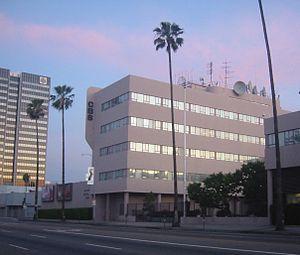
CBS Columbia Square était le studio de radio et de télévision de Columbia Broadcasting System situé sur Sunset Boulevard à Los Angeles. De 1938 à 2007 il accueillait les bureaux de CBS pour la côte Ouest, les radios locales KNX et KCBS-FM diffusées dans la région de Los Angeles de CBS pui entre 1949 et 1952, les premières émissions de télévision de KCBS-TV
The Byrds était un groupe rock américain originaire de Los Angeles, Californie. Le groupe est formé en 1964, et disparu en 1973. Durant sa décennie d'existence, il connaît de nombreux changements de musiciens ; le guitariste et chanteur Roger McGuinn est le seul à en avoir toujours fait partie. Les Byrds ne connaissent le succès commercial qu'à leurs débuts, en 1965-1966, mais ils sont considérés comme l'un des groupes les plus influents du rock des années 1960, ayant contribué à la naissance du genre folk rock avec leur reprise de Mr. Tambourine Man, puis à l'émergence du rock psychédélique avec le single Eight Miles High, avant de s'orienter vers le country rock, un autre genre dont ils sont les pionniers avec l'album Sweetheart of the Rodeo.